Describe the emotion expressed in this image:  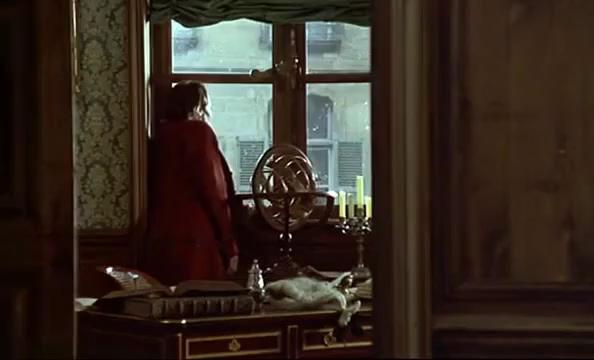
This person displays Pain, valence and arousal with low intensity.